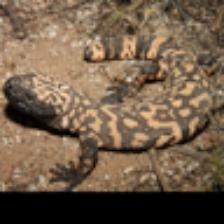
Label: NonHuman